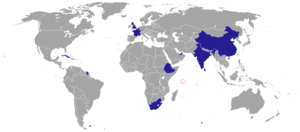
Cet article liste les représentations diplomatiques des Seychelles à l'étranger, en excluant les consulats honoraires.